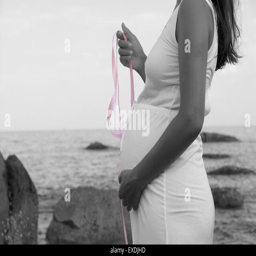
pregnant woman on the peach